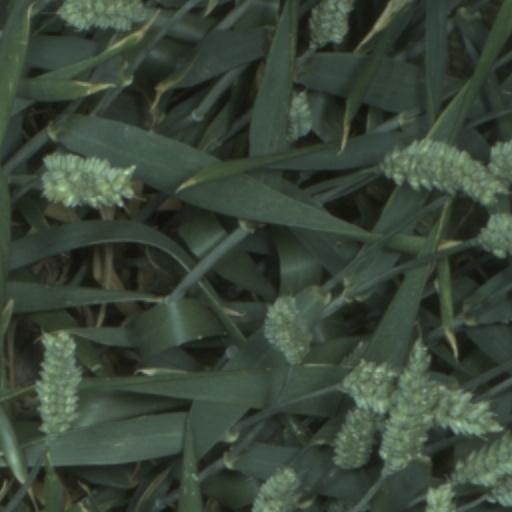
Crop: wheat